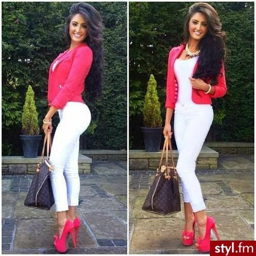
with a short white dress for a night out , would be perfect ! ♥